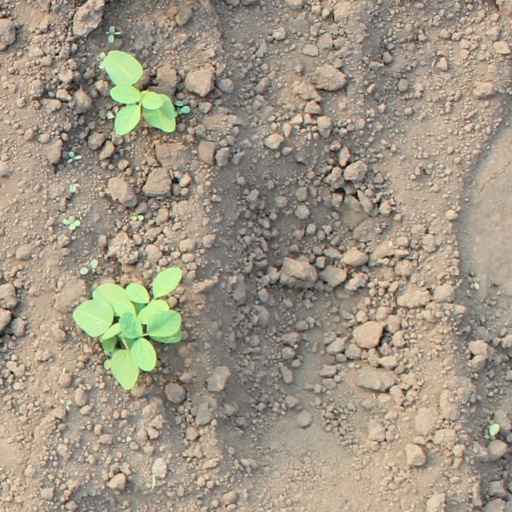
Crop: soybean